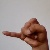
The image shows a hand gesture representing the letter 'J' in Indian Sign Language.